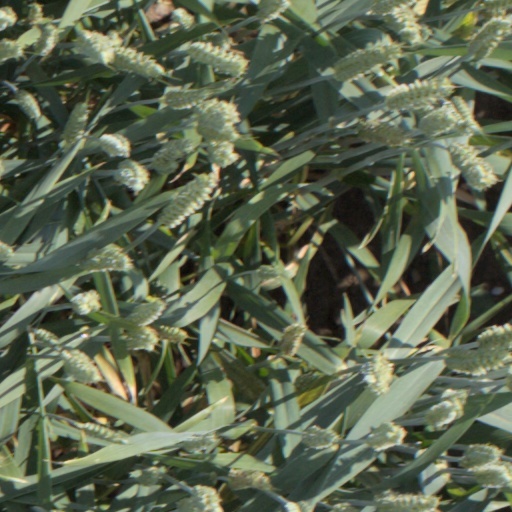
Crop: wheat